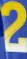
Number: 2